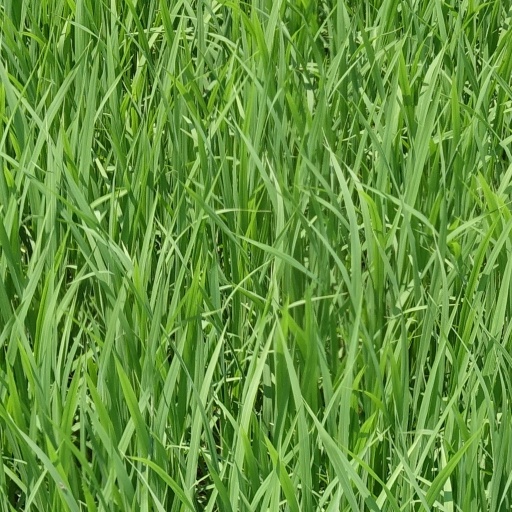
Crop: rice